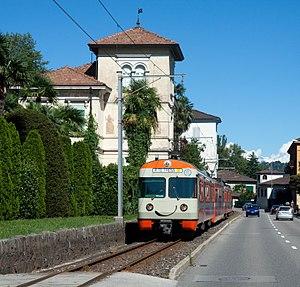
Le chemin de fer Lugano–Ponte Tresa est une ligne ferroviaire suisse à voie étroite, longue de 12,2 km, qui conduit de la ville de Lugano vers la ville de Ponte Tresa dans le canton du Tessin, à la frontière italo-suisse. C'est également une entreprise ferroviaire exploitant la ligne éponyme.